M Street (Washington, D.C.)

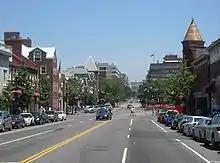
Looking east on M Street NW in Georgetown

From Pennsylvania Avenue to Thomas Circle at 14th Street, M Street is designated for one-way traffic with vehicles driving westbound-only. M Street once again becomes two-way in Georgetown. This stretch is highly developed, consisting mainly of apartments from 26th to 21st and businesses from 21st to Thomas Circle.